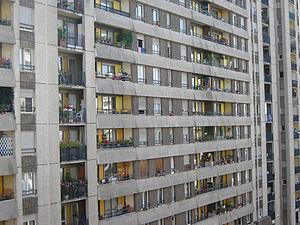
Immeuble à Boulogne-Billancourt (Hauts-de-Seine, Île-de-France, France).Immeuble
Un immeuble est, dans son sens courant, un bâtiment de plusieurs étages, qui peut être conçu pour assurer aussi bien des fonctions résidentielles, administratives, d'enseignement, de soins, commerciales, financières ou hôtelières.
Un immeuble d'habitation, ou immeuble collectif, est un bâtiment collectif à usage d'habitation. Il peut être découpé en appartements formant des « parties privatives », auxquelles sont adjointes des « parties communes » constituées notamment de passages, de locaux techniques et de jardins.
La sociologie urbaine est une branche de la sociologie qui tend à comprendre les rapports d'interaction et de transformation qui existent entre les formes d'organisation de la société et les formes d'aménagement des villes.